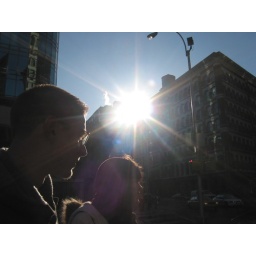
sunshine: a shiny eye in the sky